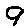
Label: 9